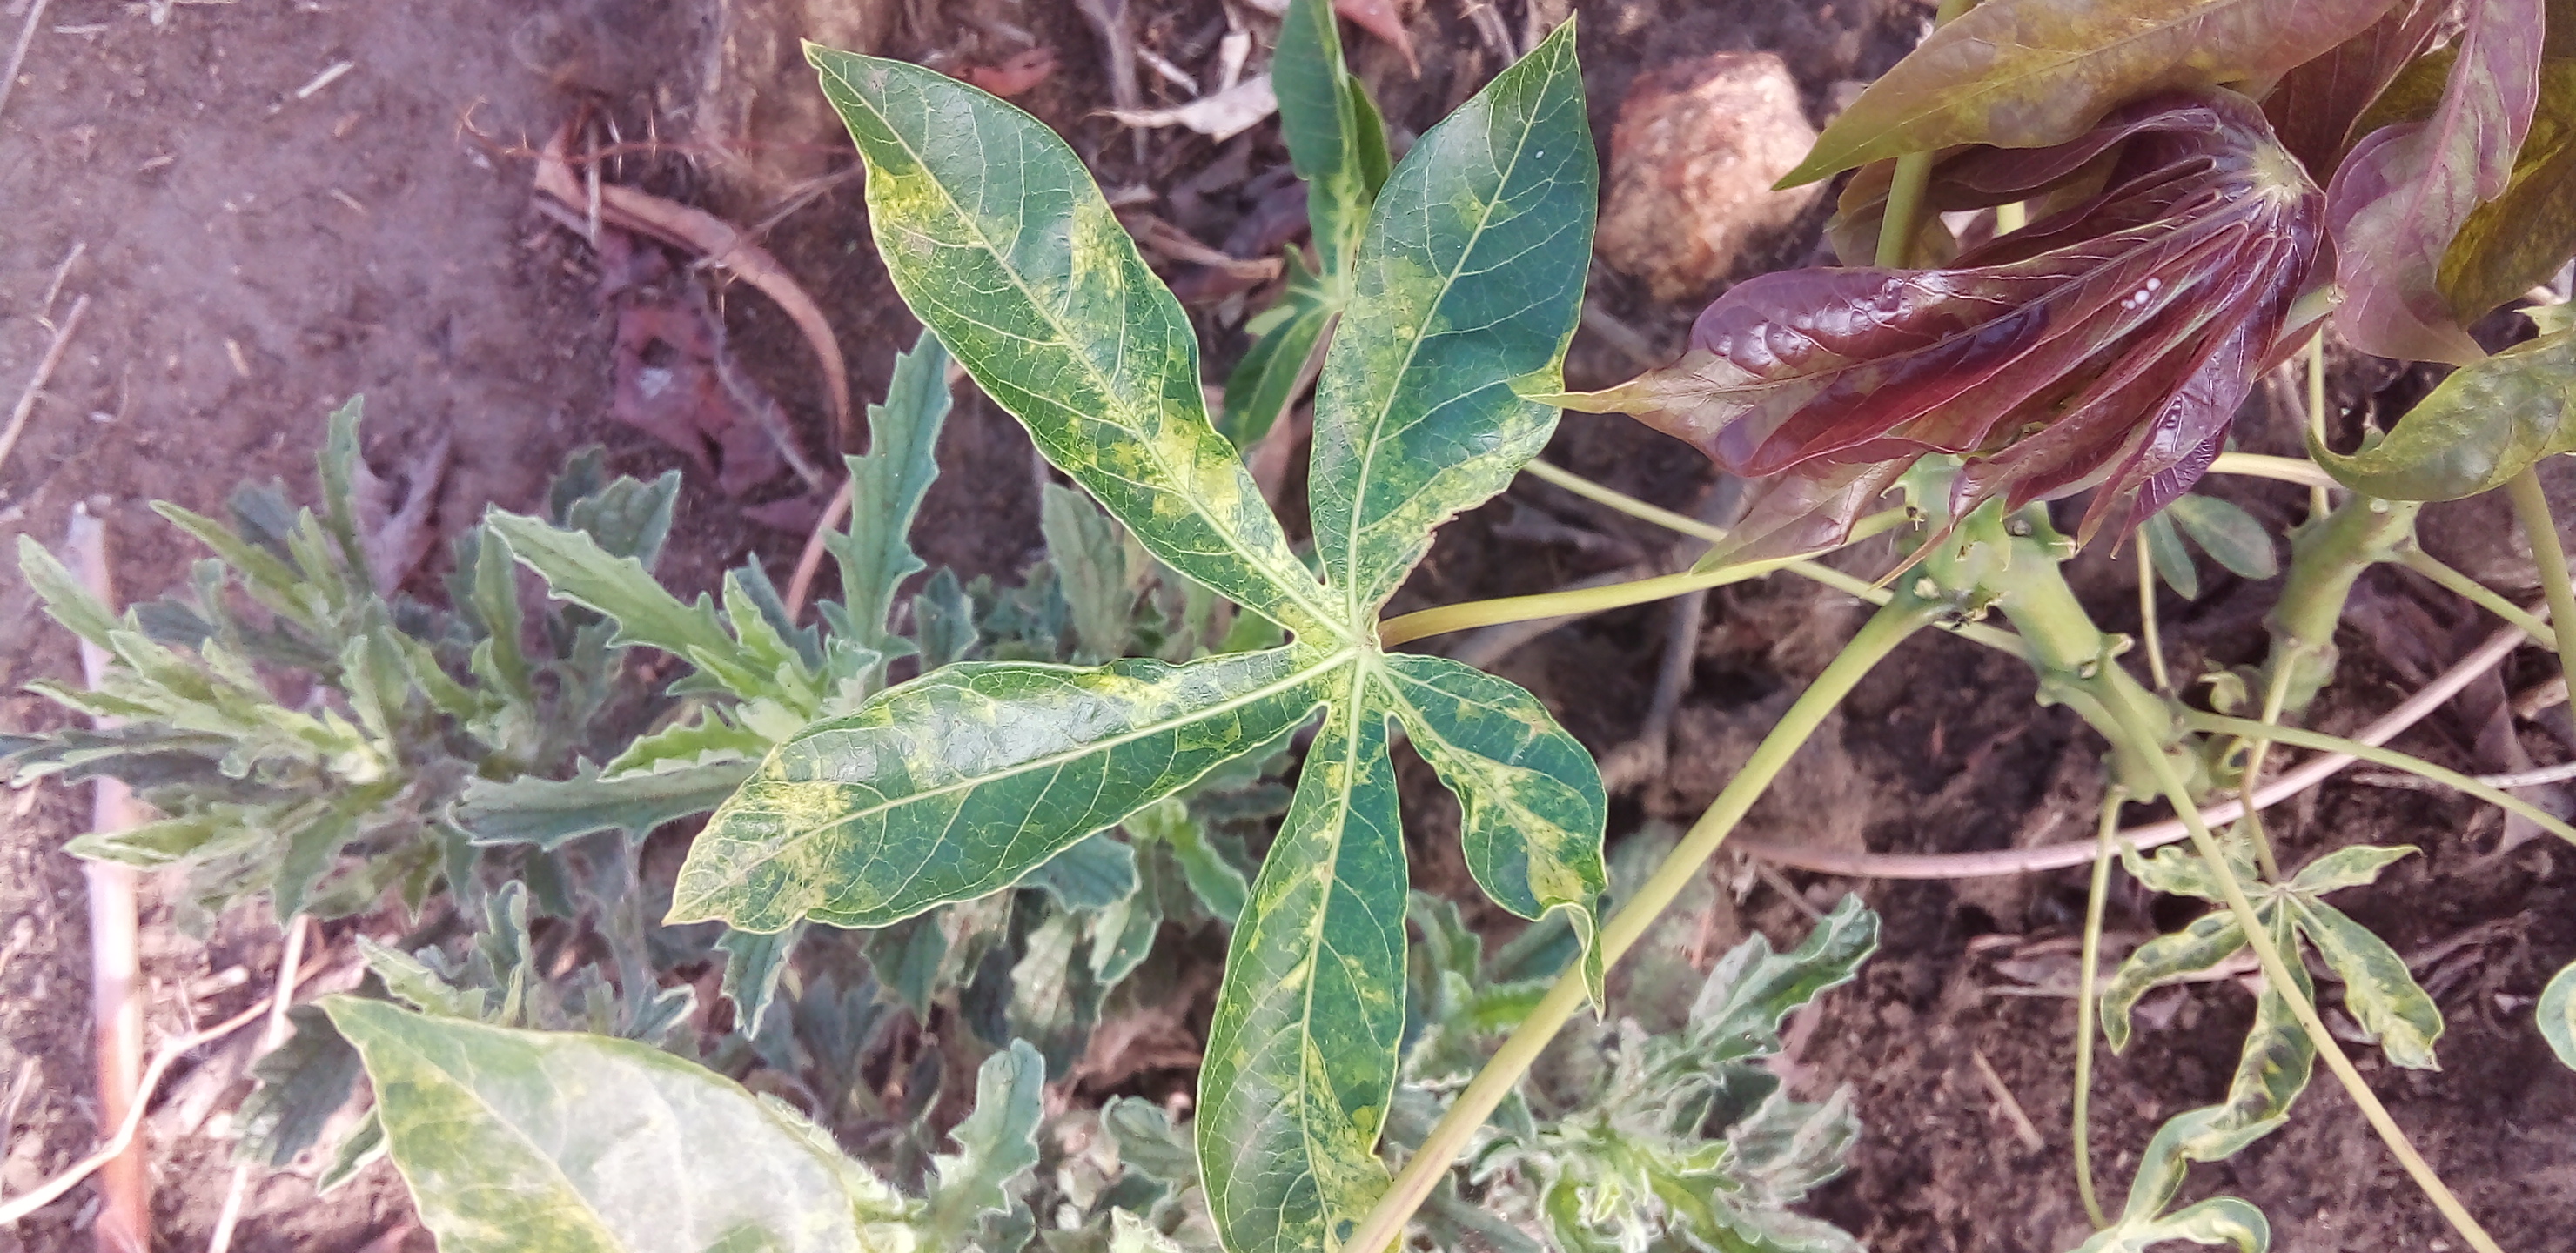
Label: cassava mosaic disease (cmd)